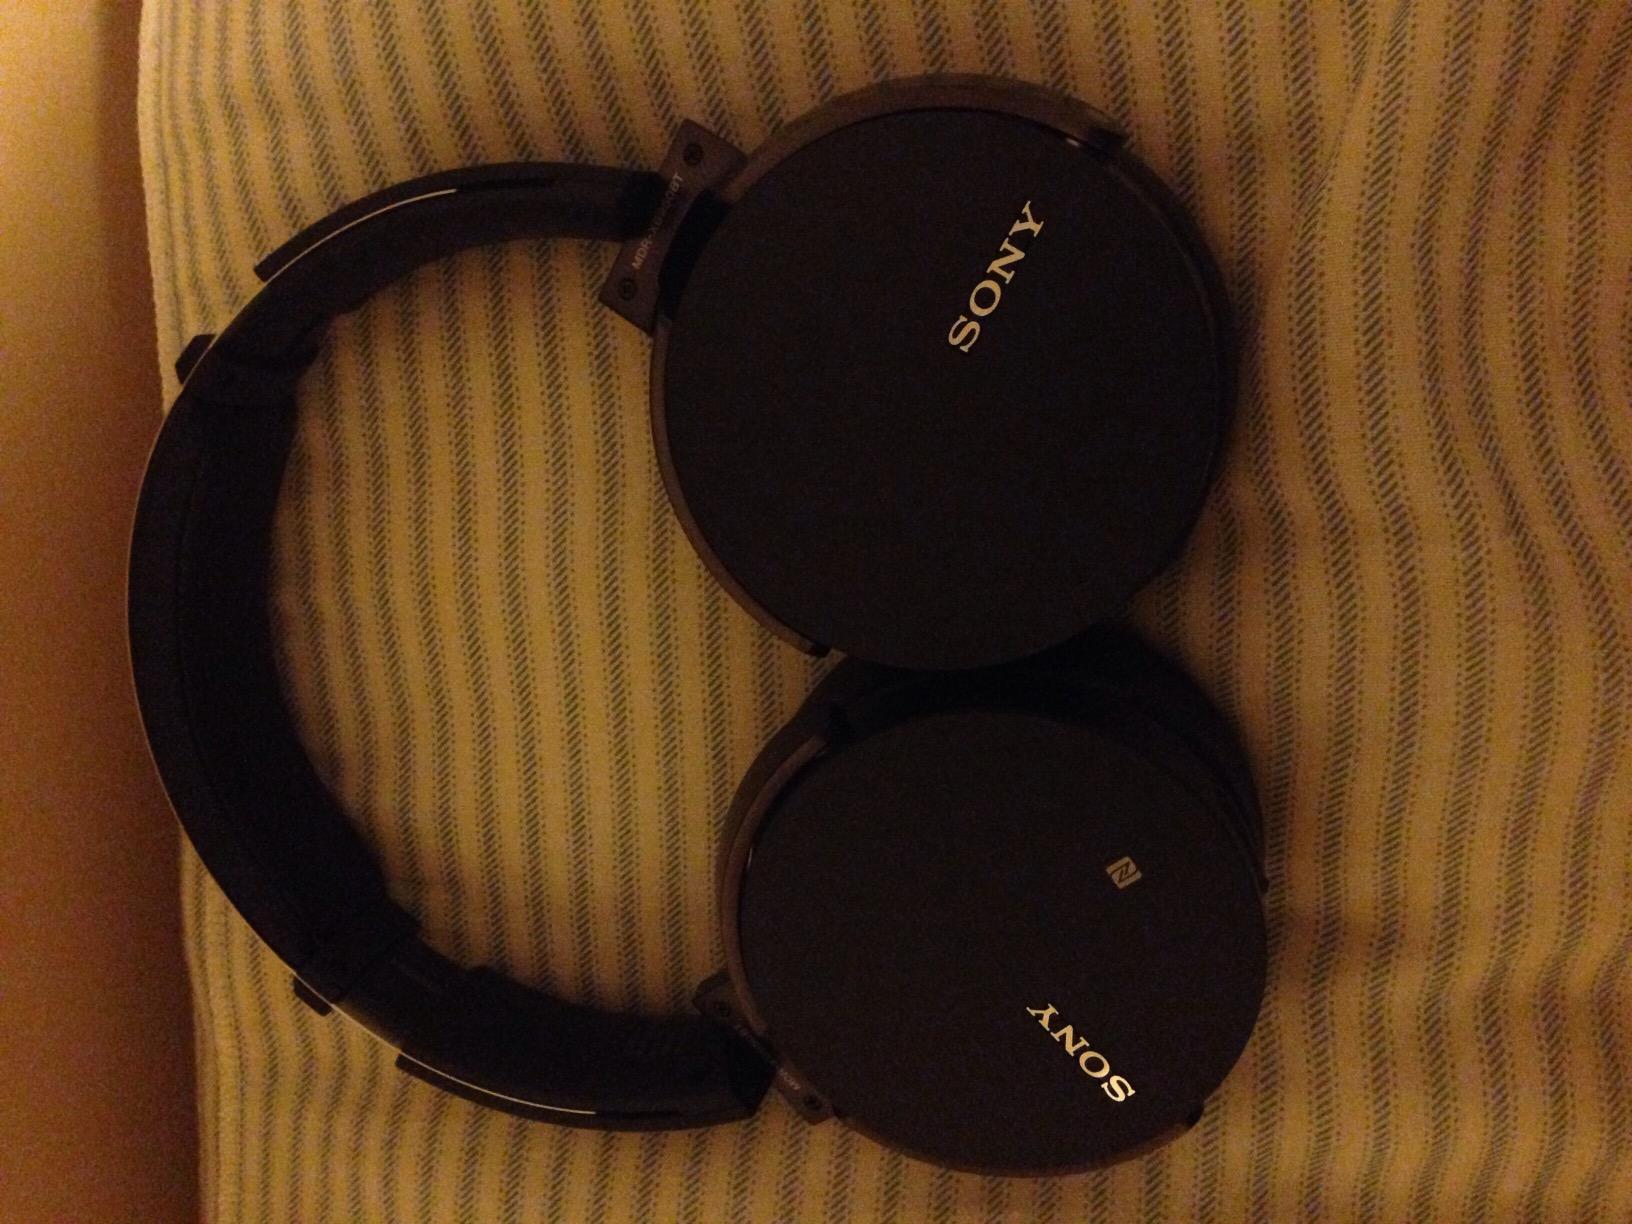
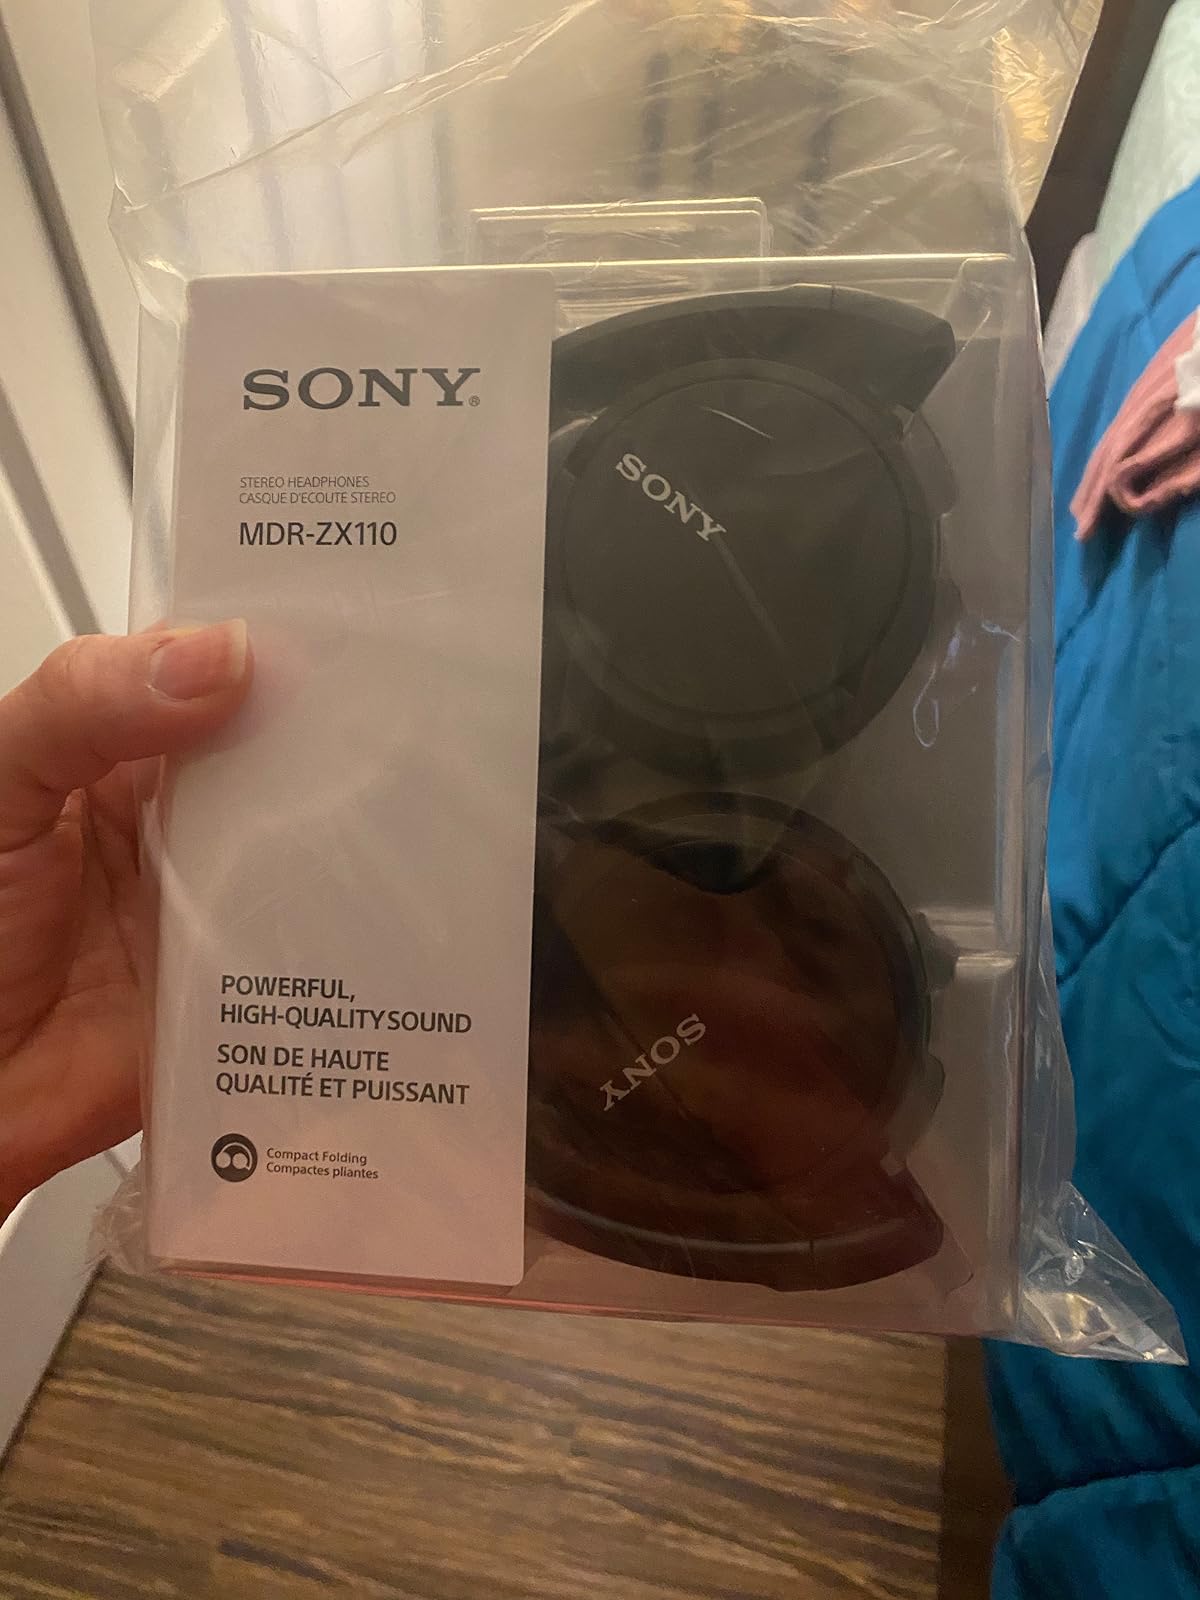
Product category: headphones
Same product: no